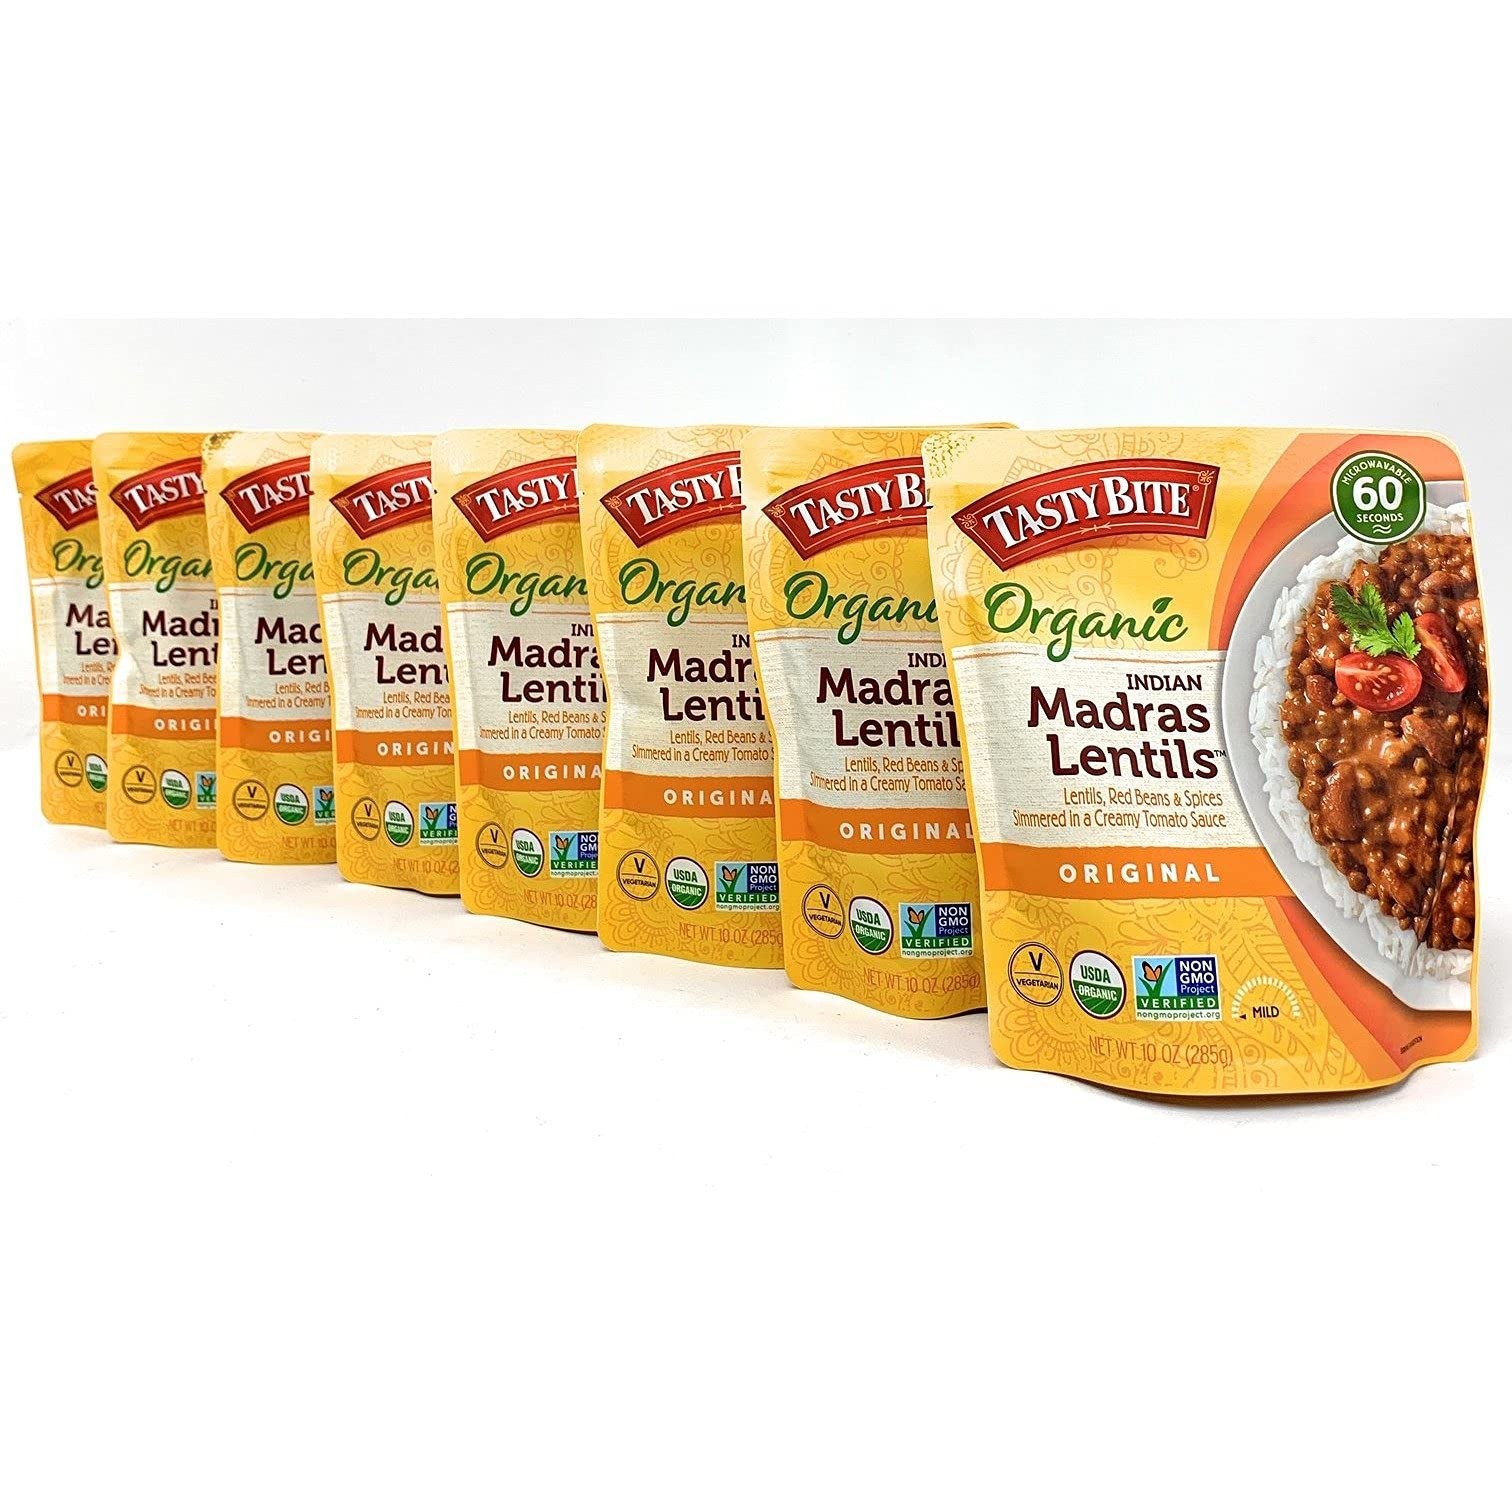
Item Name: Madras Lentil Tasty Bite Organic Indian Madras Lentils,10 Ounce (Pack of 8)
Bullet Point 1: Organic
Bullet Point 2: Contains Milk
Value: 80.0
Unit: Ounce

Price: 20.99